Somnus

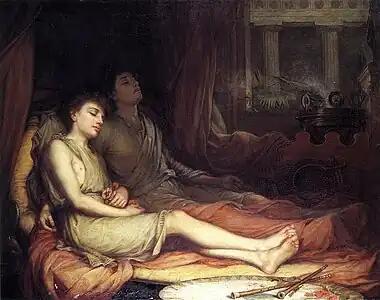
Somnus and Mors, "Sleep and His Half-Brother Death" by John William Waterhouse

In Roman mythology, Somnus ("sleep") is the personification of sleep. His Greek counterpart is Hypnos. Somnus resided in the underworld. According to Virgil, Somnus was the brother of Death (Mors), and according to Ovid, Somnus had a 'thousand' sons, the Somnia ('dream shapes'), who appear in dreams 'mimicking many forms'. Ovid named three of the sons of Somnus: Morpheus, who appears in human guise, Icelos / Phobetor, who appears as beasts, and Phantasos, who appears as inanimate objects.